A Nest of Noblemen

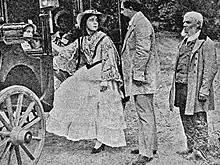
Scene from "A Nest of Noblemen"

A Nest of Noblemen is a 1914 Russian drama film directed by Vladimir Gardin. It is based on the novel "Home of the Gentry" by Ivan Turgenev.